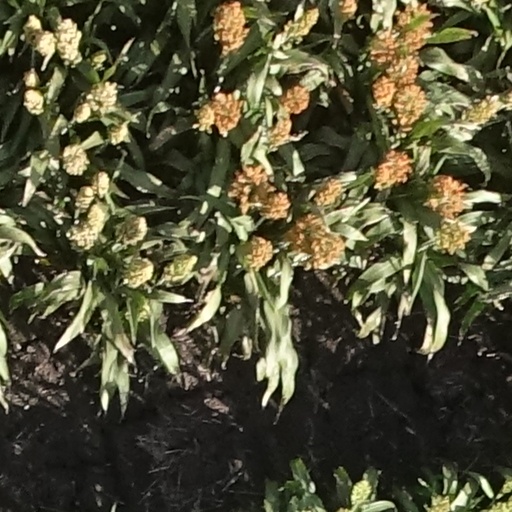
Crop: sorghum